Prison Fight

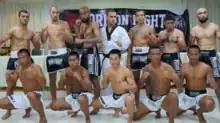
The press conference for Prison Fight: Fight For Freedom held at Klong Pai Prison in 2014

Since its foundation, "Prison Fight" gained widespread attention for its controversial concept where violent inmates can reduce their sentences and even earn their freedom by winning a series of Muay Thai fights against foreign fighters.